Adam Zemke

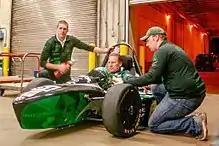
MSU FSAE Team preparing Car 51 for Coach Tom Izzo before Midnight Madness

After a failed run for the Washtenaw County Board of Commissioners in 2010, Zemke ran for the 55th district in the Michigan House of Representatives in 2012 — a seat that was held by Republican Rick Olsen — who declined to run due to changes in the district boundaries following the 2011 reapportionment. Zemke faced Pittsfield Charter Township Trustee Andrea Brown-Harrison in the Democratic primary election, where he won with 62% of the vote. He then faced Republican former Milan Mayor Owen Diaz in the general election where Zemke won the election with 64% of the vote. He was re-elected in 2014 and 2016, serving until he was term limited. Zemke won the election with over 69% of the vote.